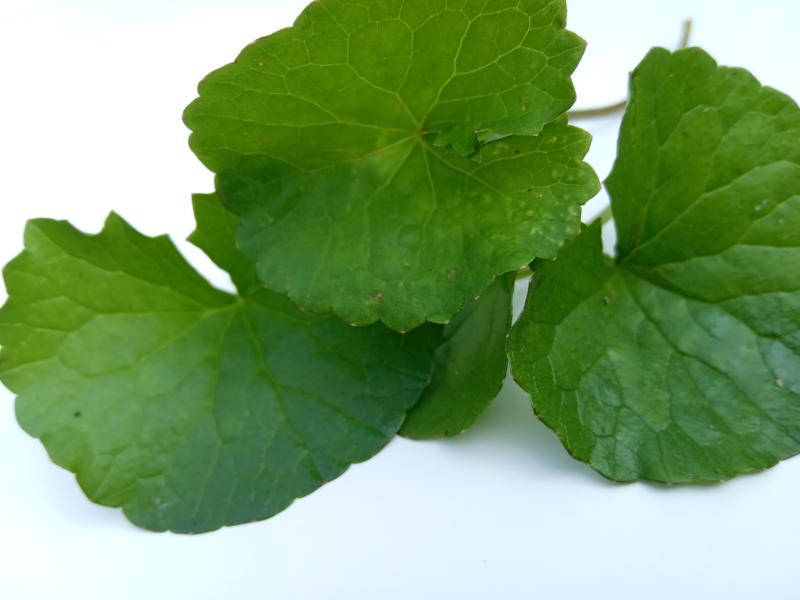
Weed species: Centella asiatica